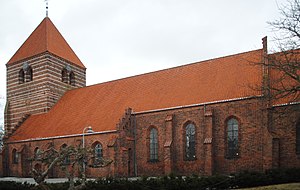
Stege Kirke
Stege kirke set fra Syd-Øst
Stege Kirke set fra øst
Stege Kirke ligger i Stege i Stege Sogn.